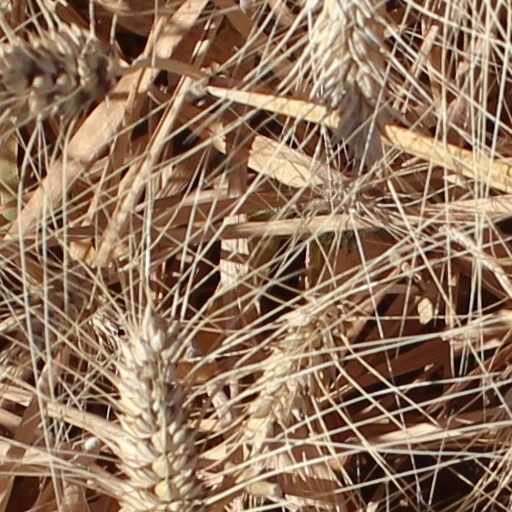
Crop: wheat